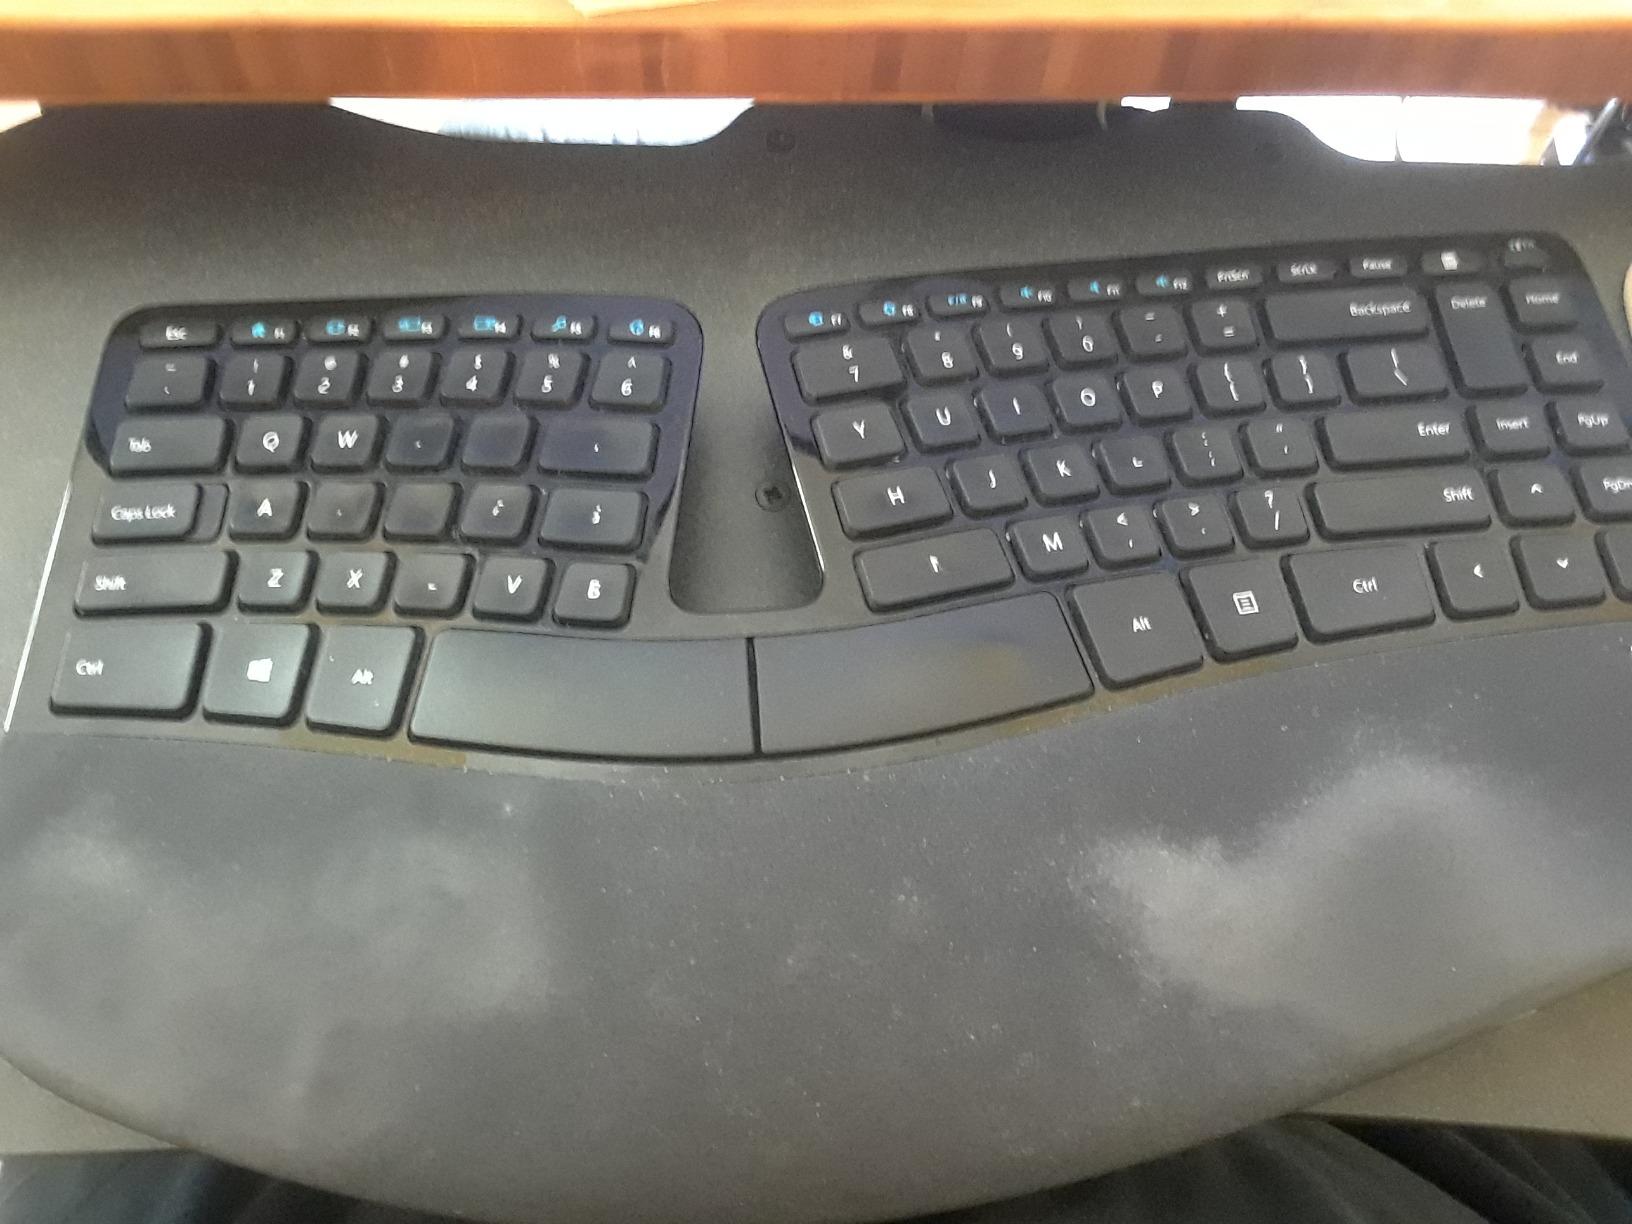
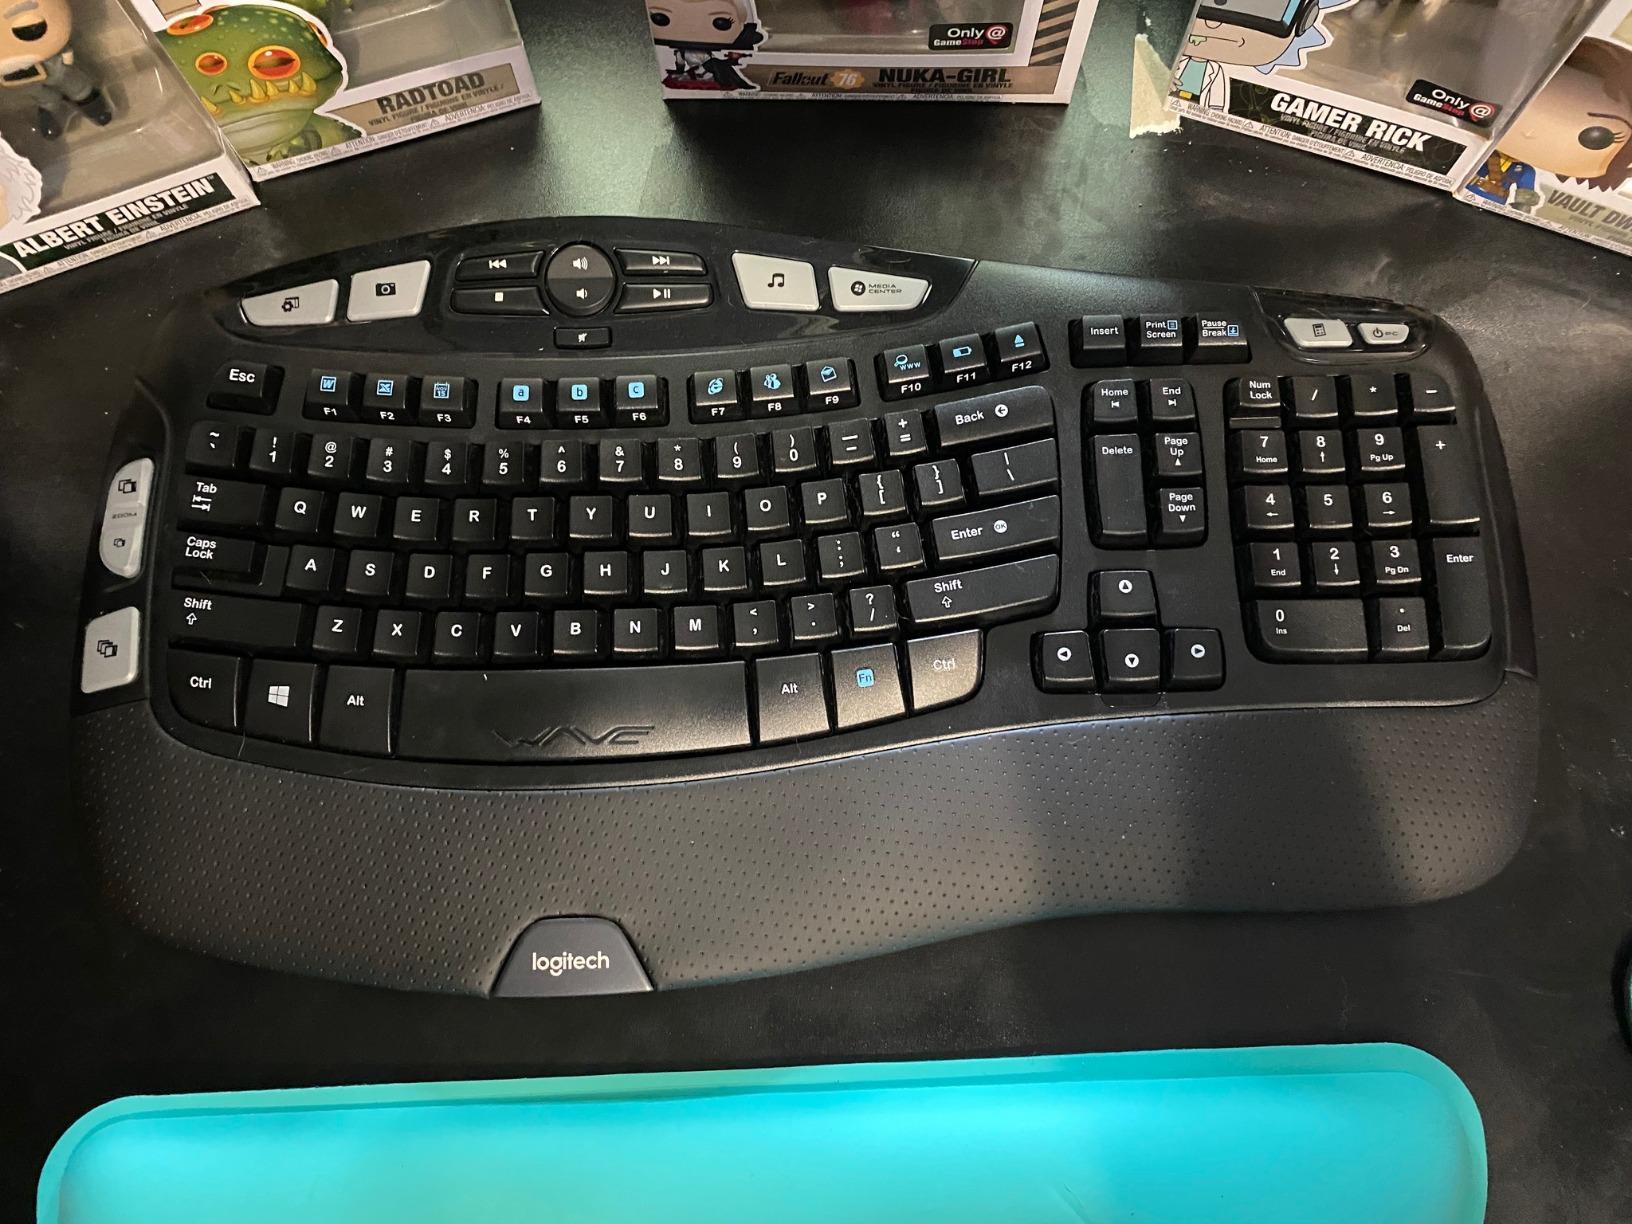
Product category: keyboard
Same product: no